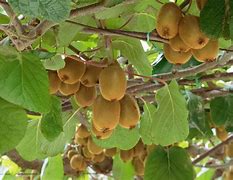
Label: Kiwi